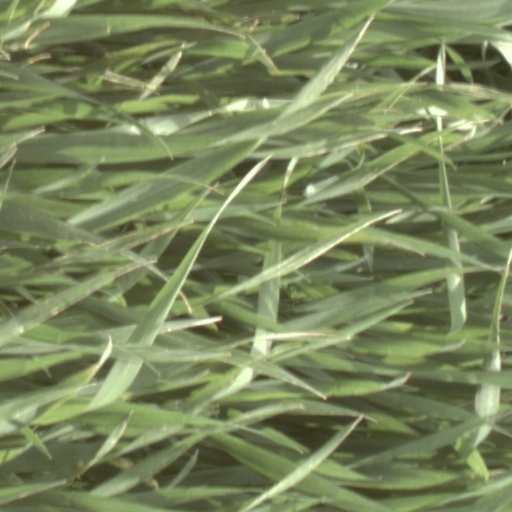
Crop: wheat